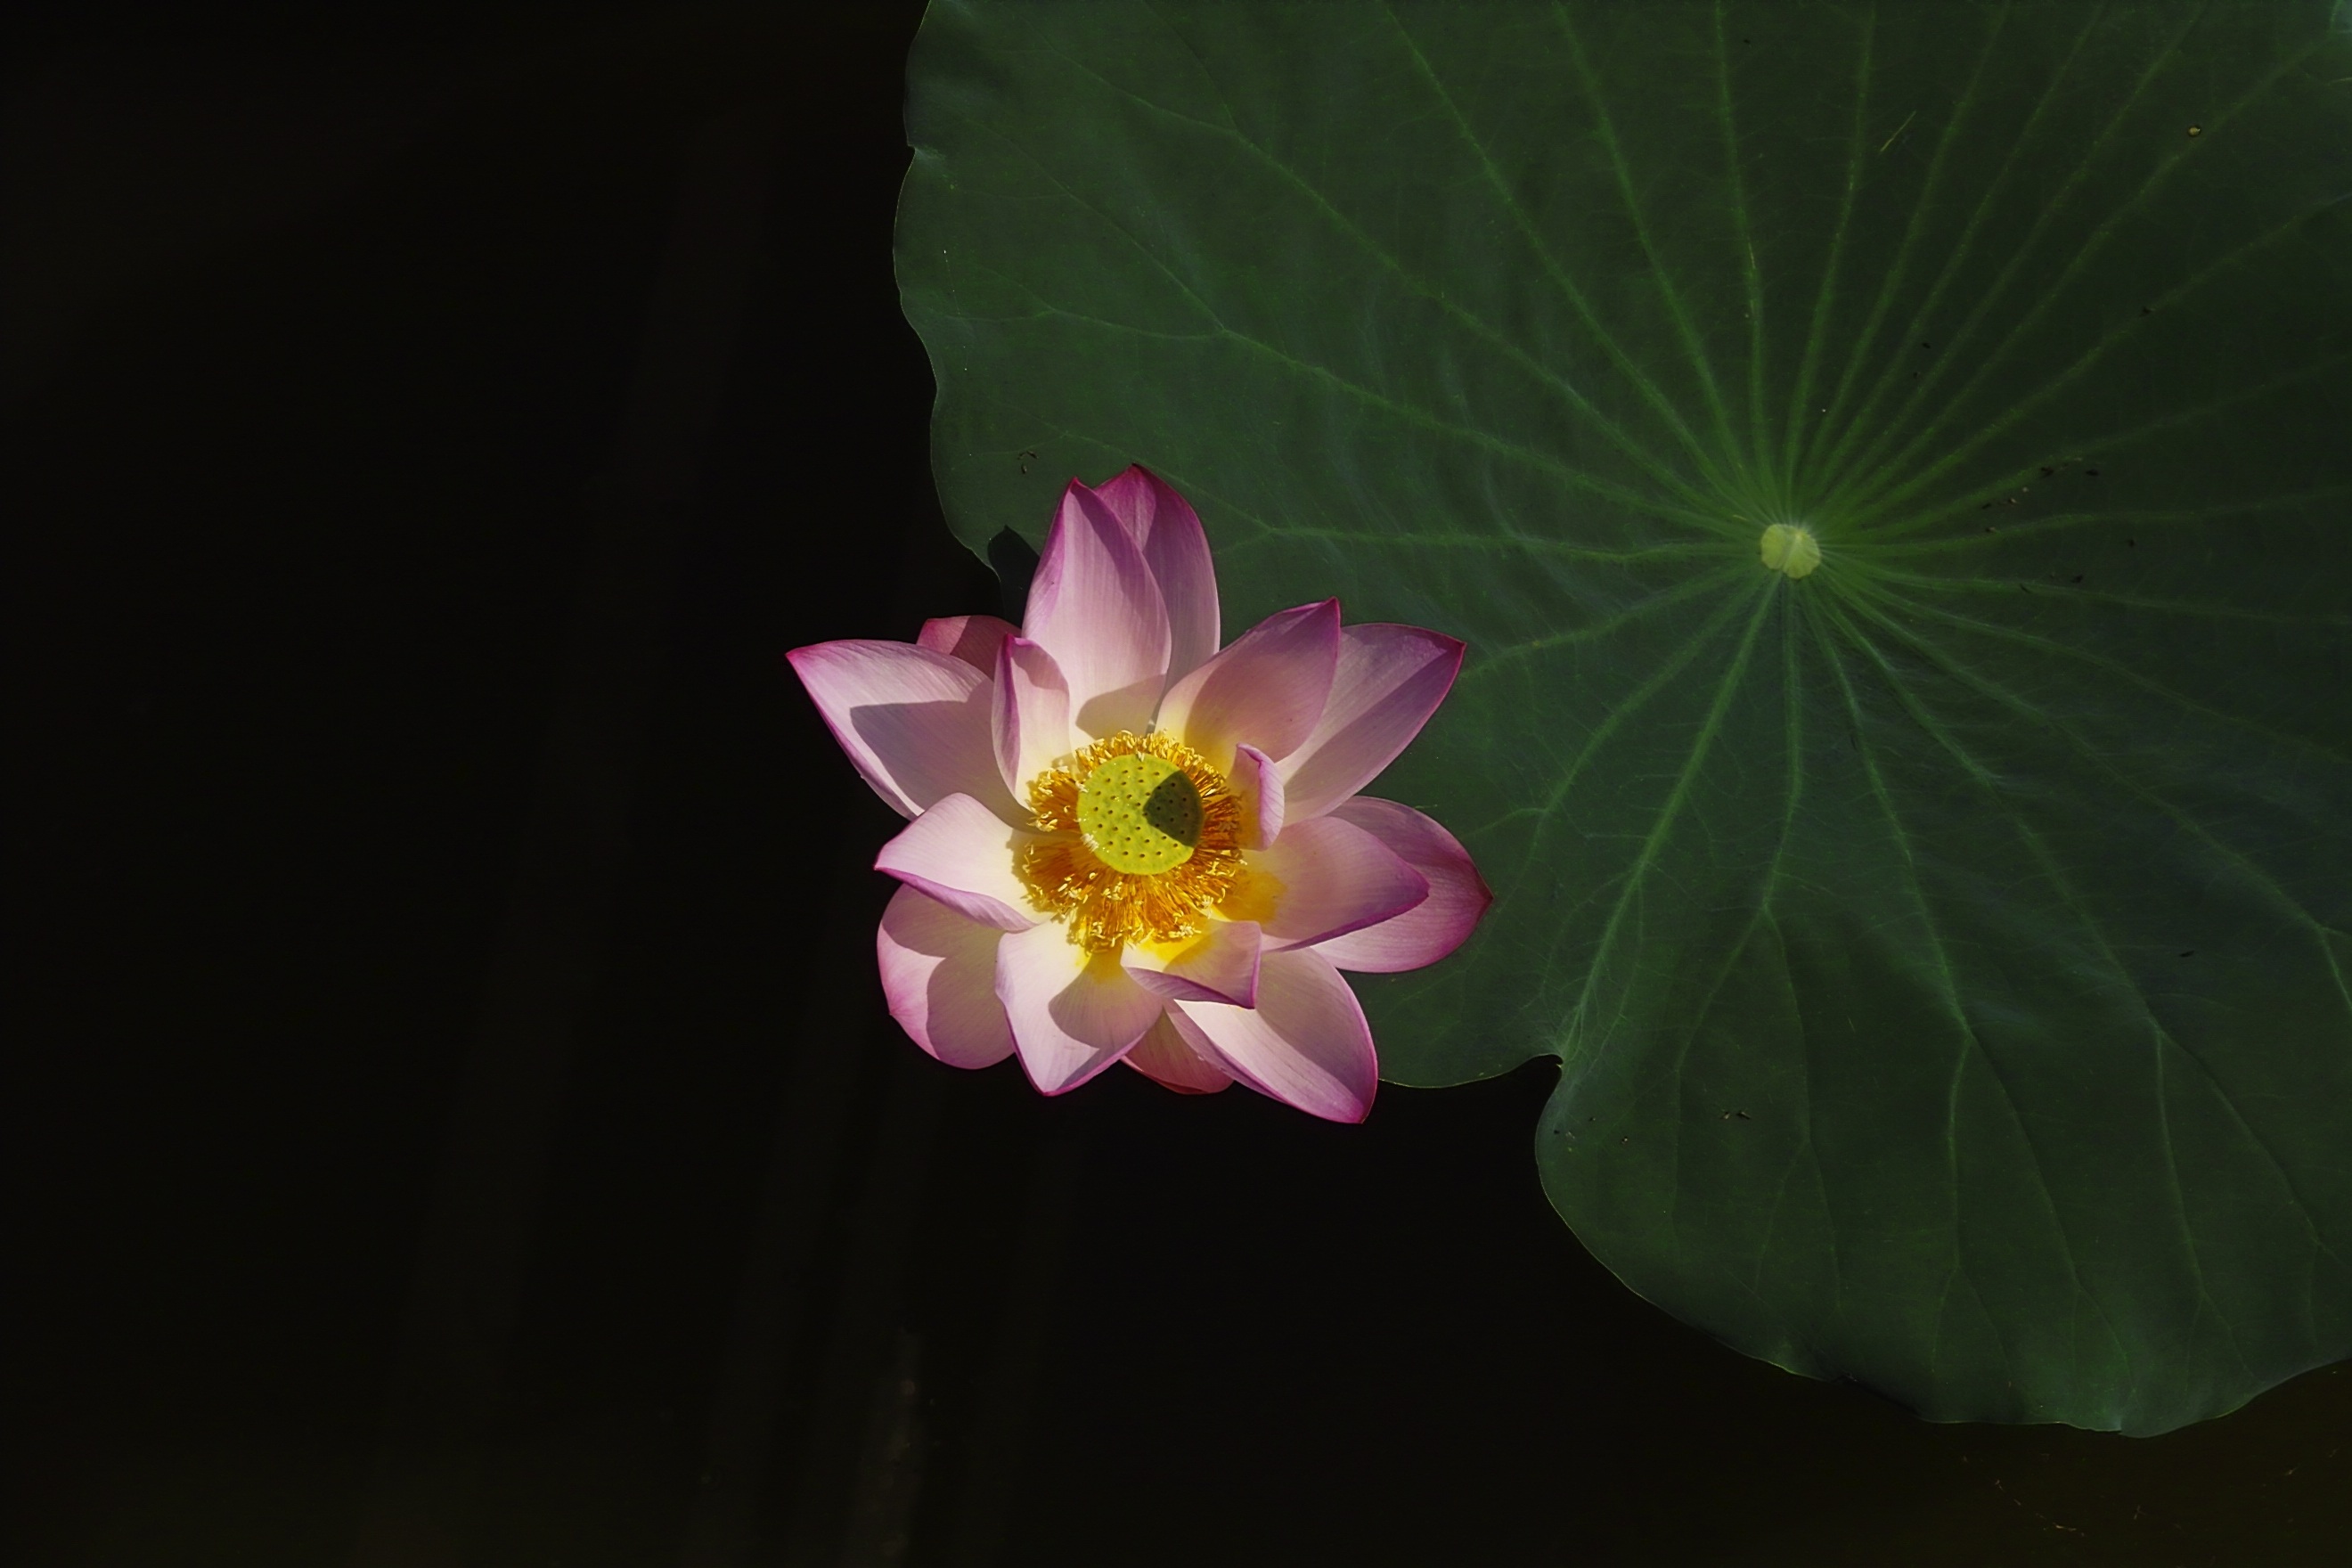
blossom, plant, photography, leaf, flower, petal, green, botany, pink, sacred lotus, aquatic plant, flora, close up, lotus, lotus leaf, macro photography, be quiet, flowering plant, land plant, lotus family, proteales